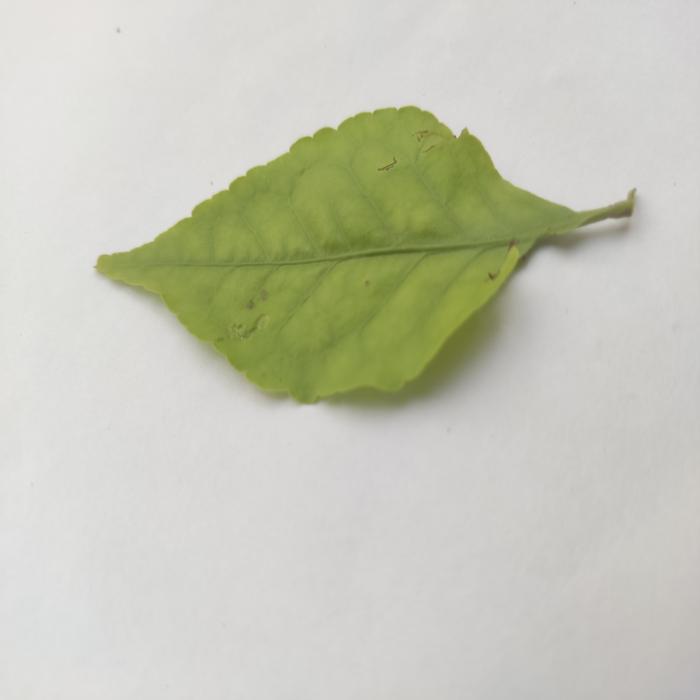
Crop: Aegle Marmelos
Leaf condition: Cercospora_Leaf